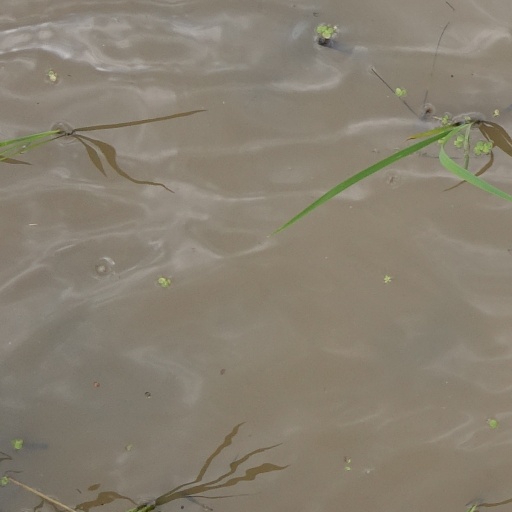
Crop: rice